Djursten

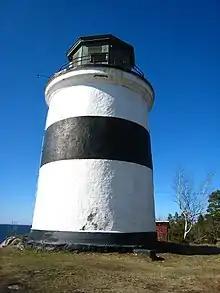
Djursten Lighthouse, August 2006

Djursten is a Swedish lighthouse located at Västerbyn on the west side of the island of Gräsö in the northern Roslagens archipelago.